Nannu Dochukunduvate

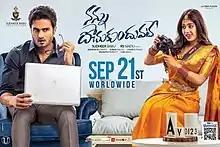
Release poster

Nannu Dochukunduvate is a 2018 Indian Telugu-language romance film directed by R. S. Naidu and starring Sudheer Babu and Nabha Natesh. The film is Nabha's debut. The music was composed by B. Ajaneesh Loknath. It's dubbed in Hindi as "Pyaar Ki Jeet". The film's title is based on a song from "Gulebakavali Katha" (1962).